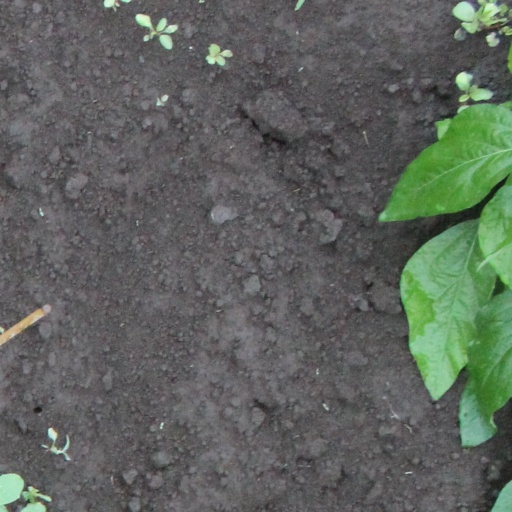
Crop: soybean